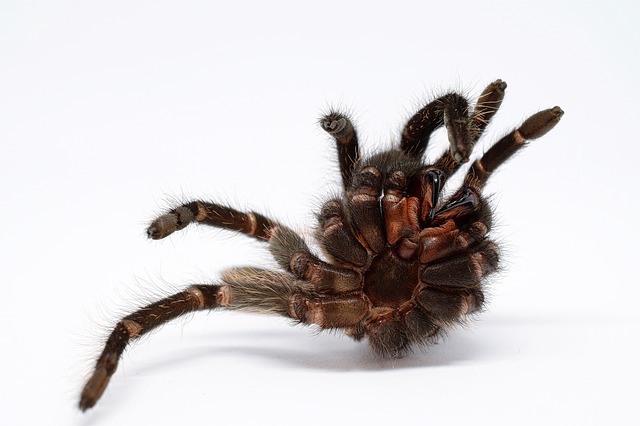
Label: ragno